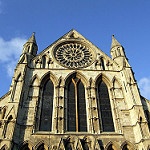
Label: buildings